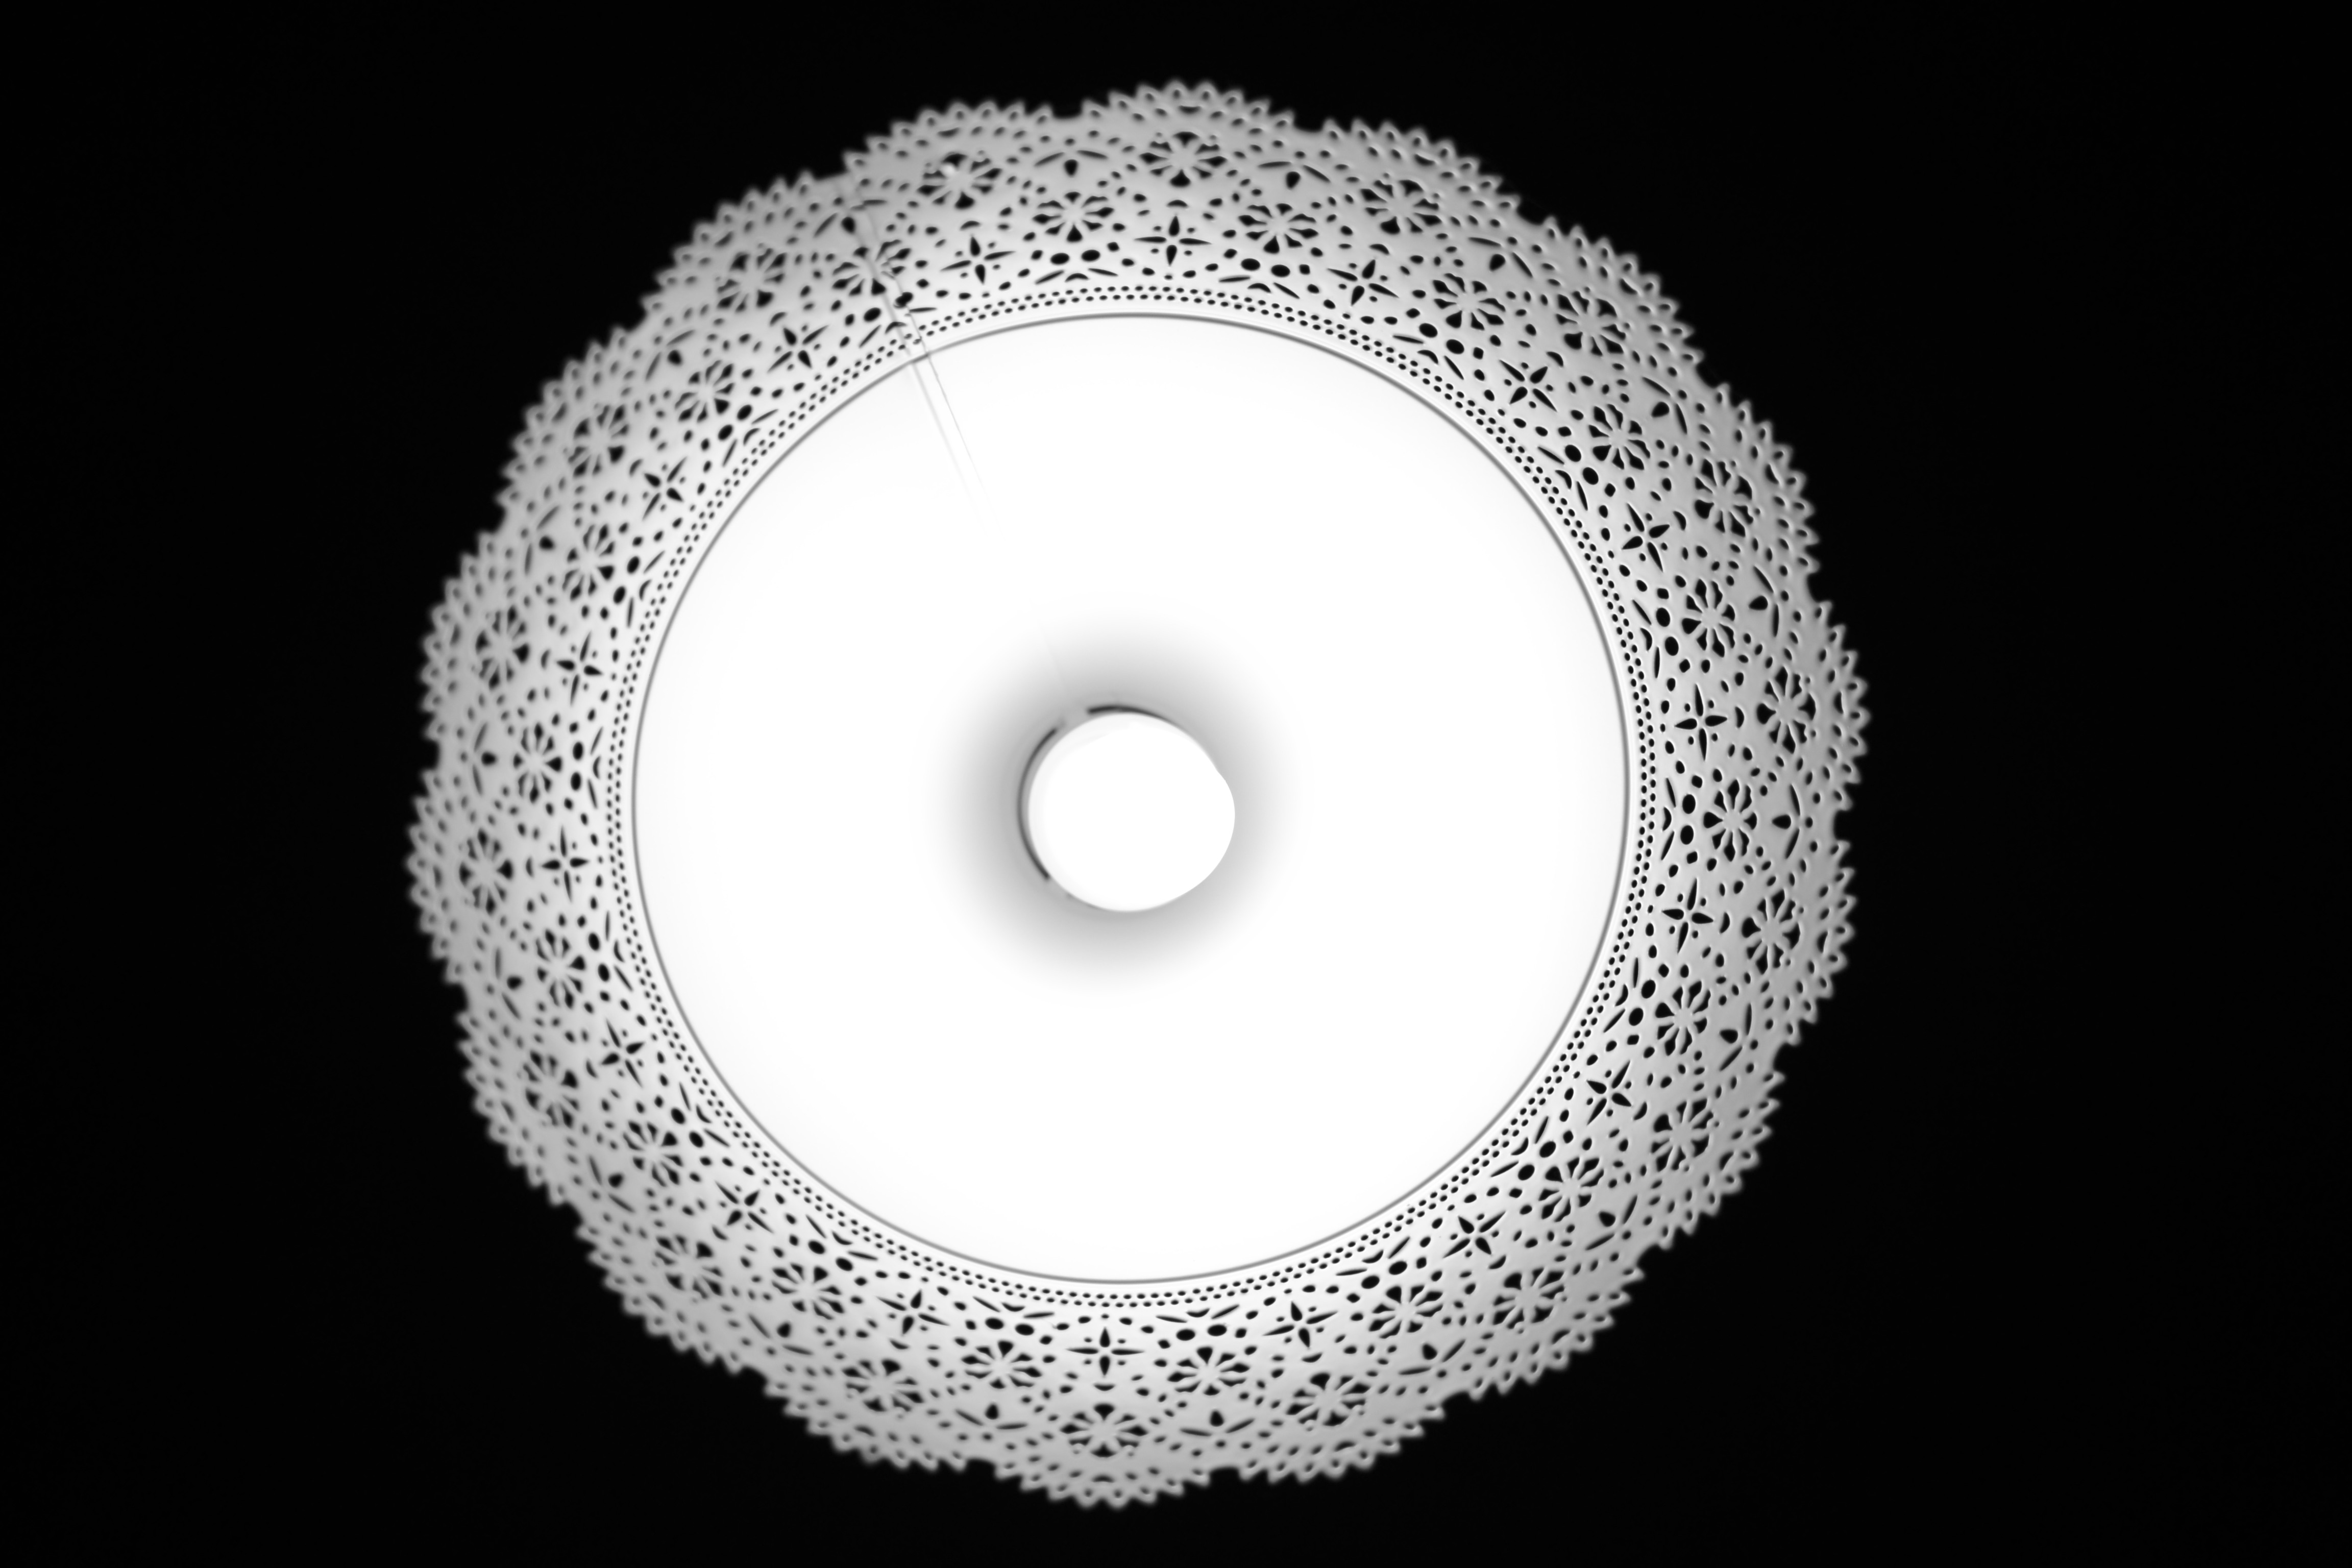
light, black and white, white, spiral, pattern, monochrome, lighting, circle, design, light fixture, sphere, shape, monochrome photography